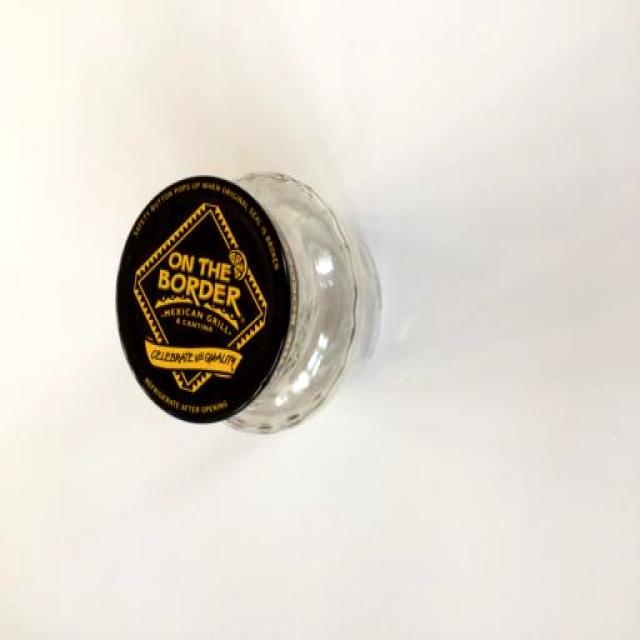
Label: Metal